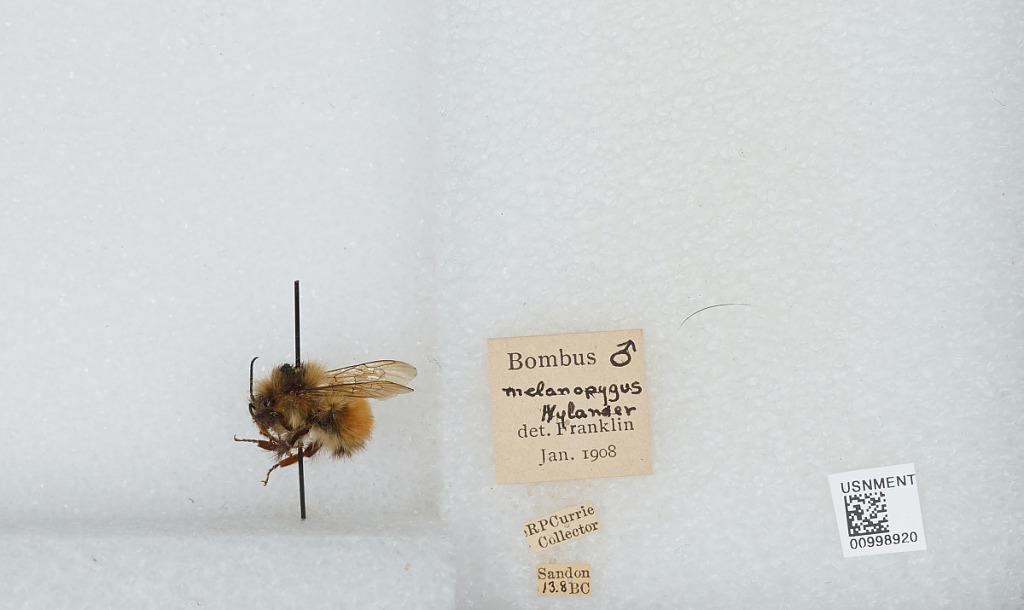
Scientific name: Bombus (Pyrobombus) melanopygus Nylander
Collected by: R. Currie
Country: Canada
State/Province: British Columbia
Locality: Sandon
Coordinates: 49.9756, -117.227
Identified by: Franklin